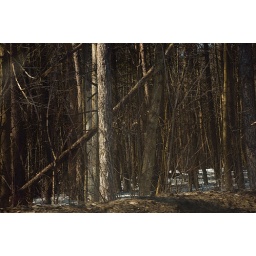
if a tree falls in the forest and nobody is around...